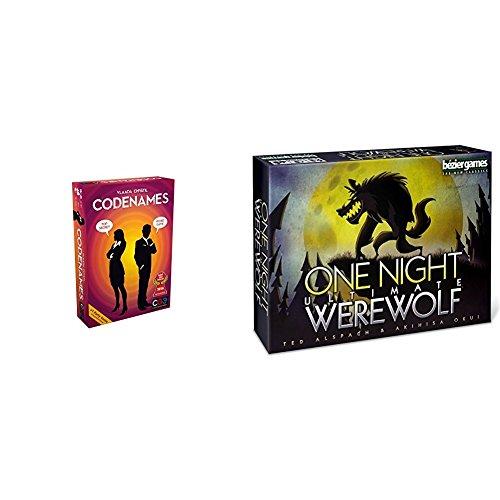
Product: Codenames with One Night Ultimate Werewolf Bundle
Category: Toys & Games | Games & Accessories | Board Games
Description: After a secret night phase that includes changing roles, players have just 5 minutes to find a Werewolf.
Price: $39.83
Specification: ShippingInformation:Viewshippingratesandpolicies|ASIN:B0764GFTJM|Manufacturerrecommendedage:8monthsandup